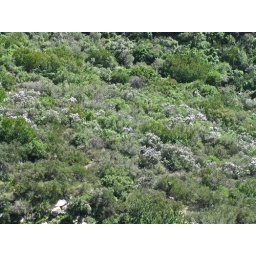
Telephoto view of chaparral across the canyon with patches of blue mountain lilac (ceonothus species) in flower.